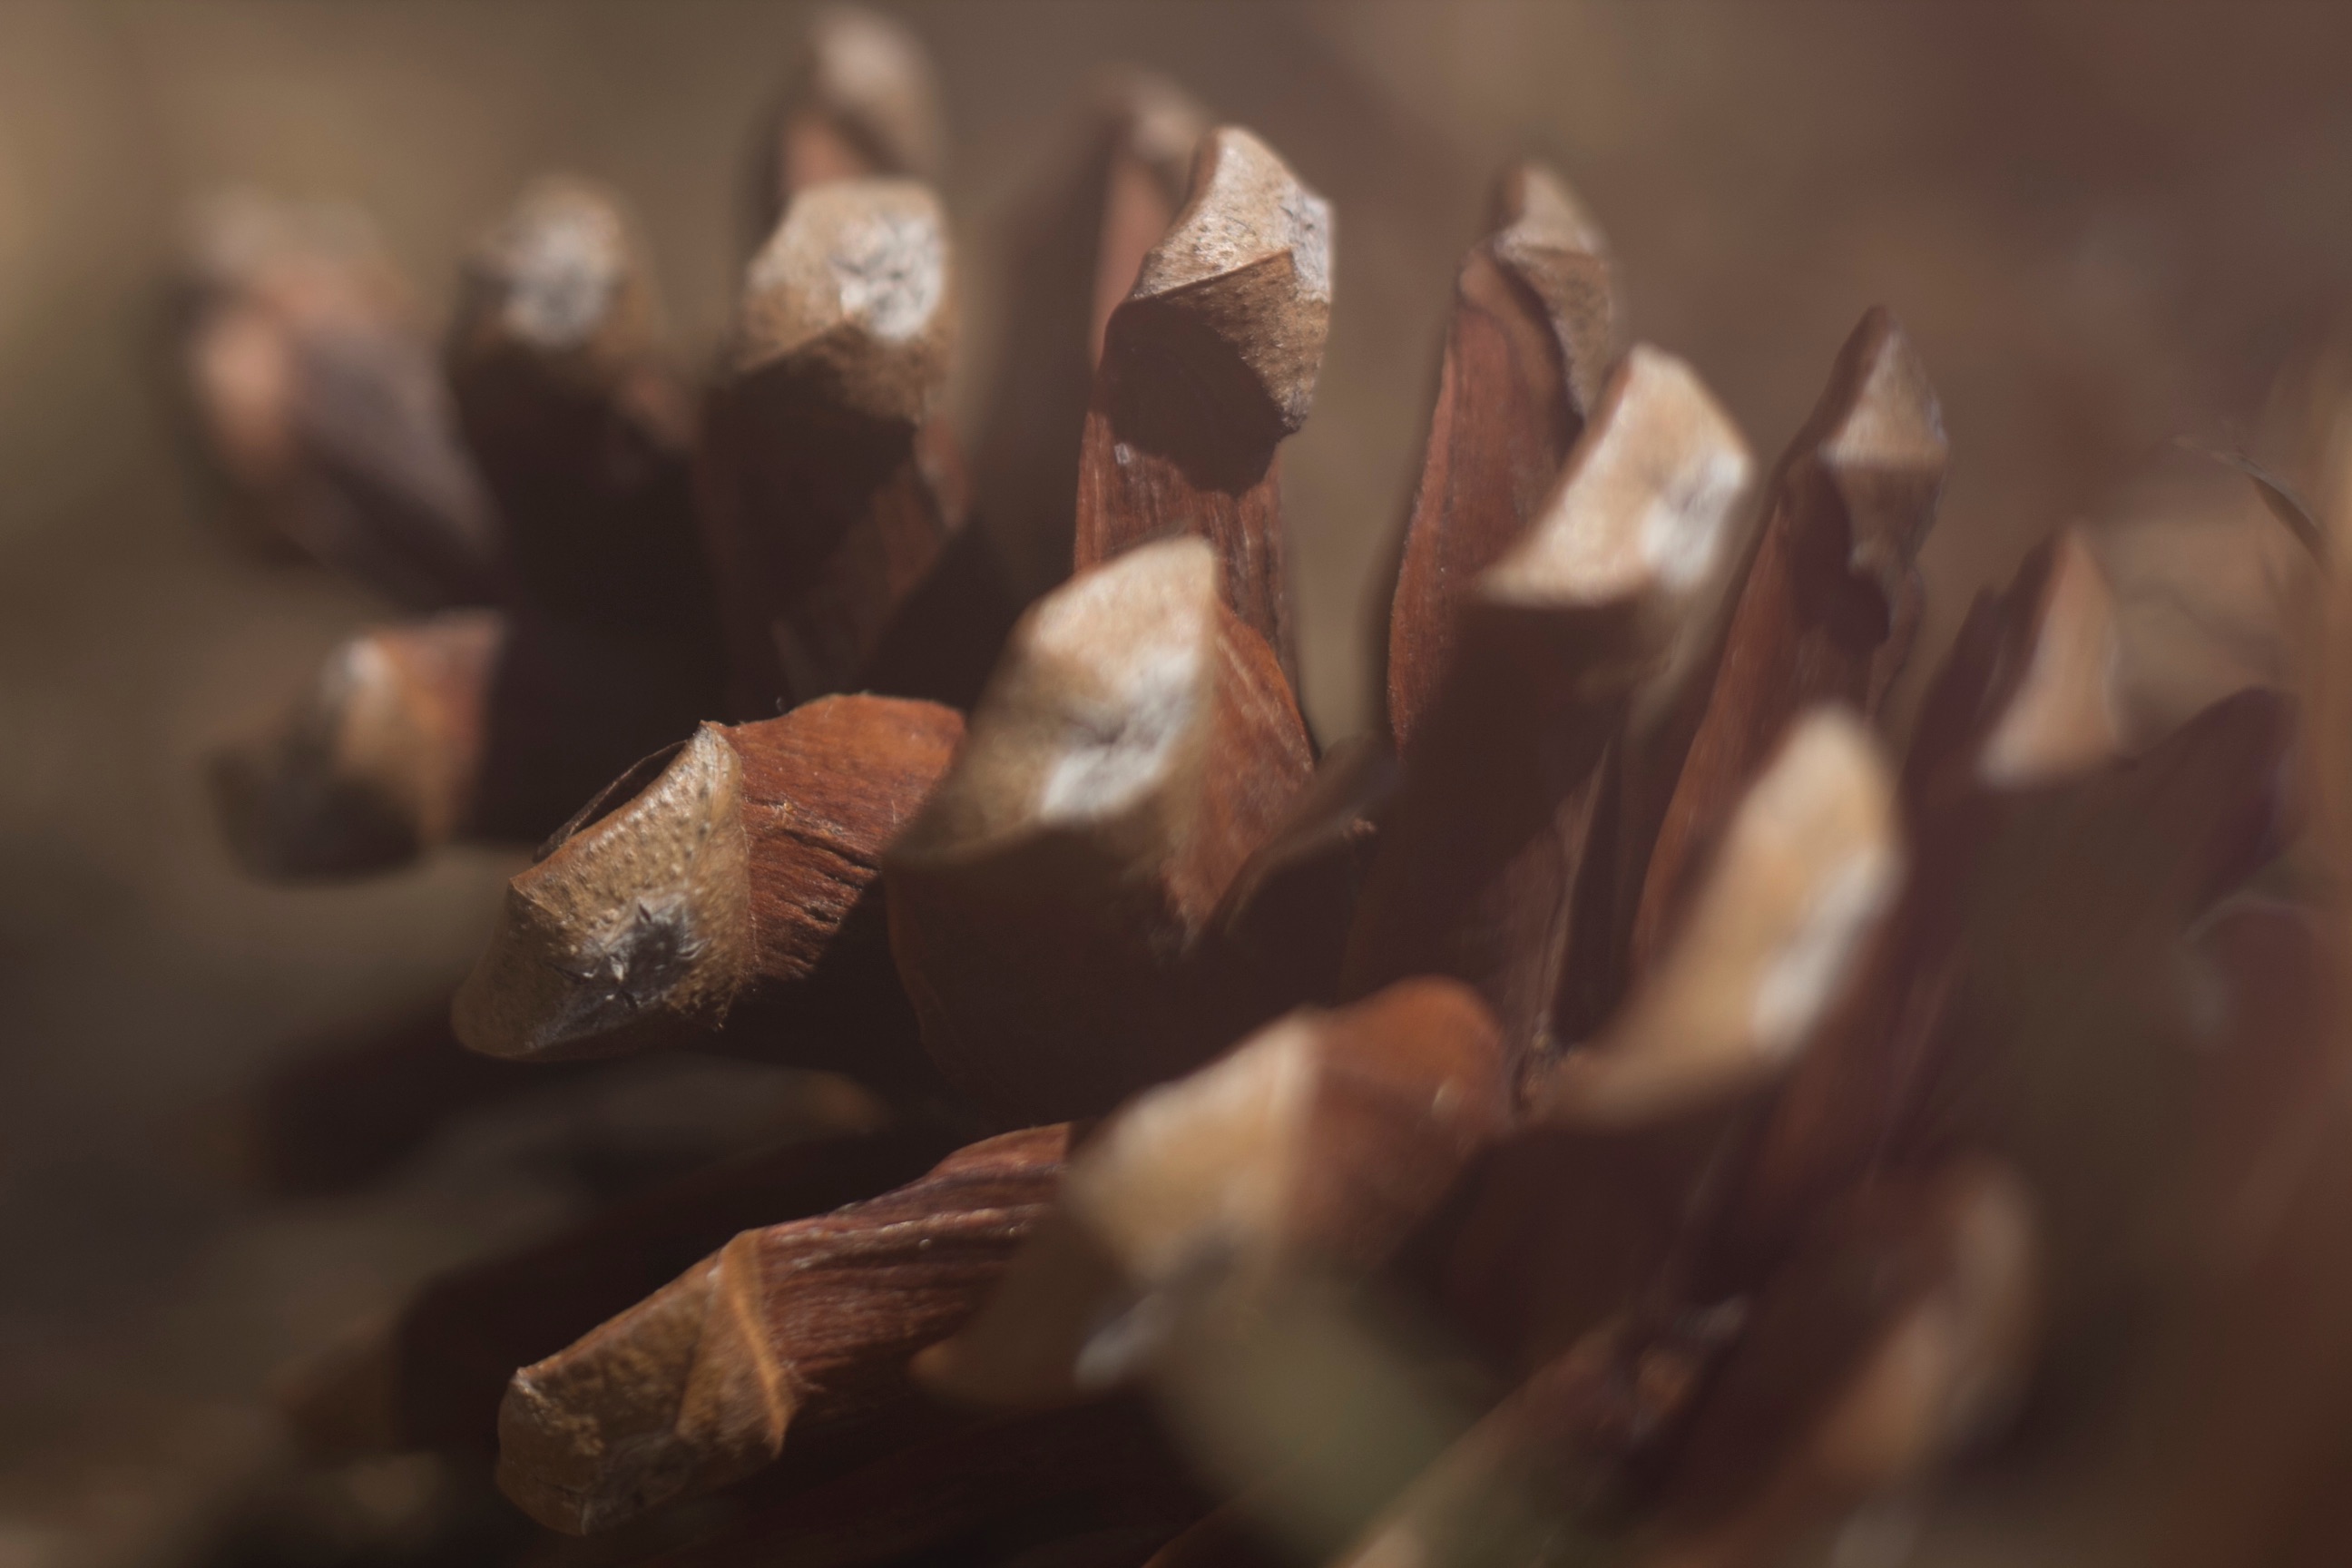
hand, tree, nature, branch, plant, wood, photography, sunlight, leaf, flower, petal, autumn, close up, macro photography